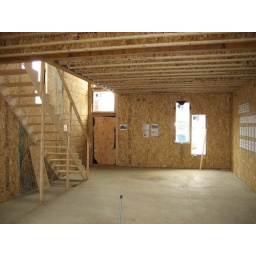
Standing in back corner of house next to back patio door, shooting the front door and stairway